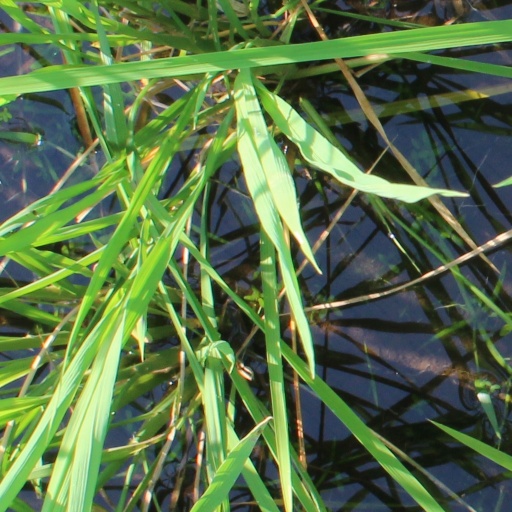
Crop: rice